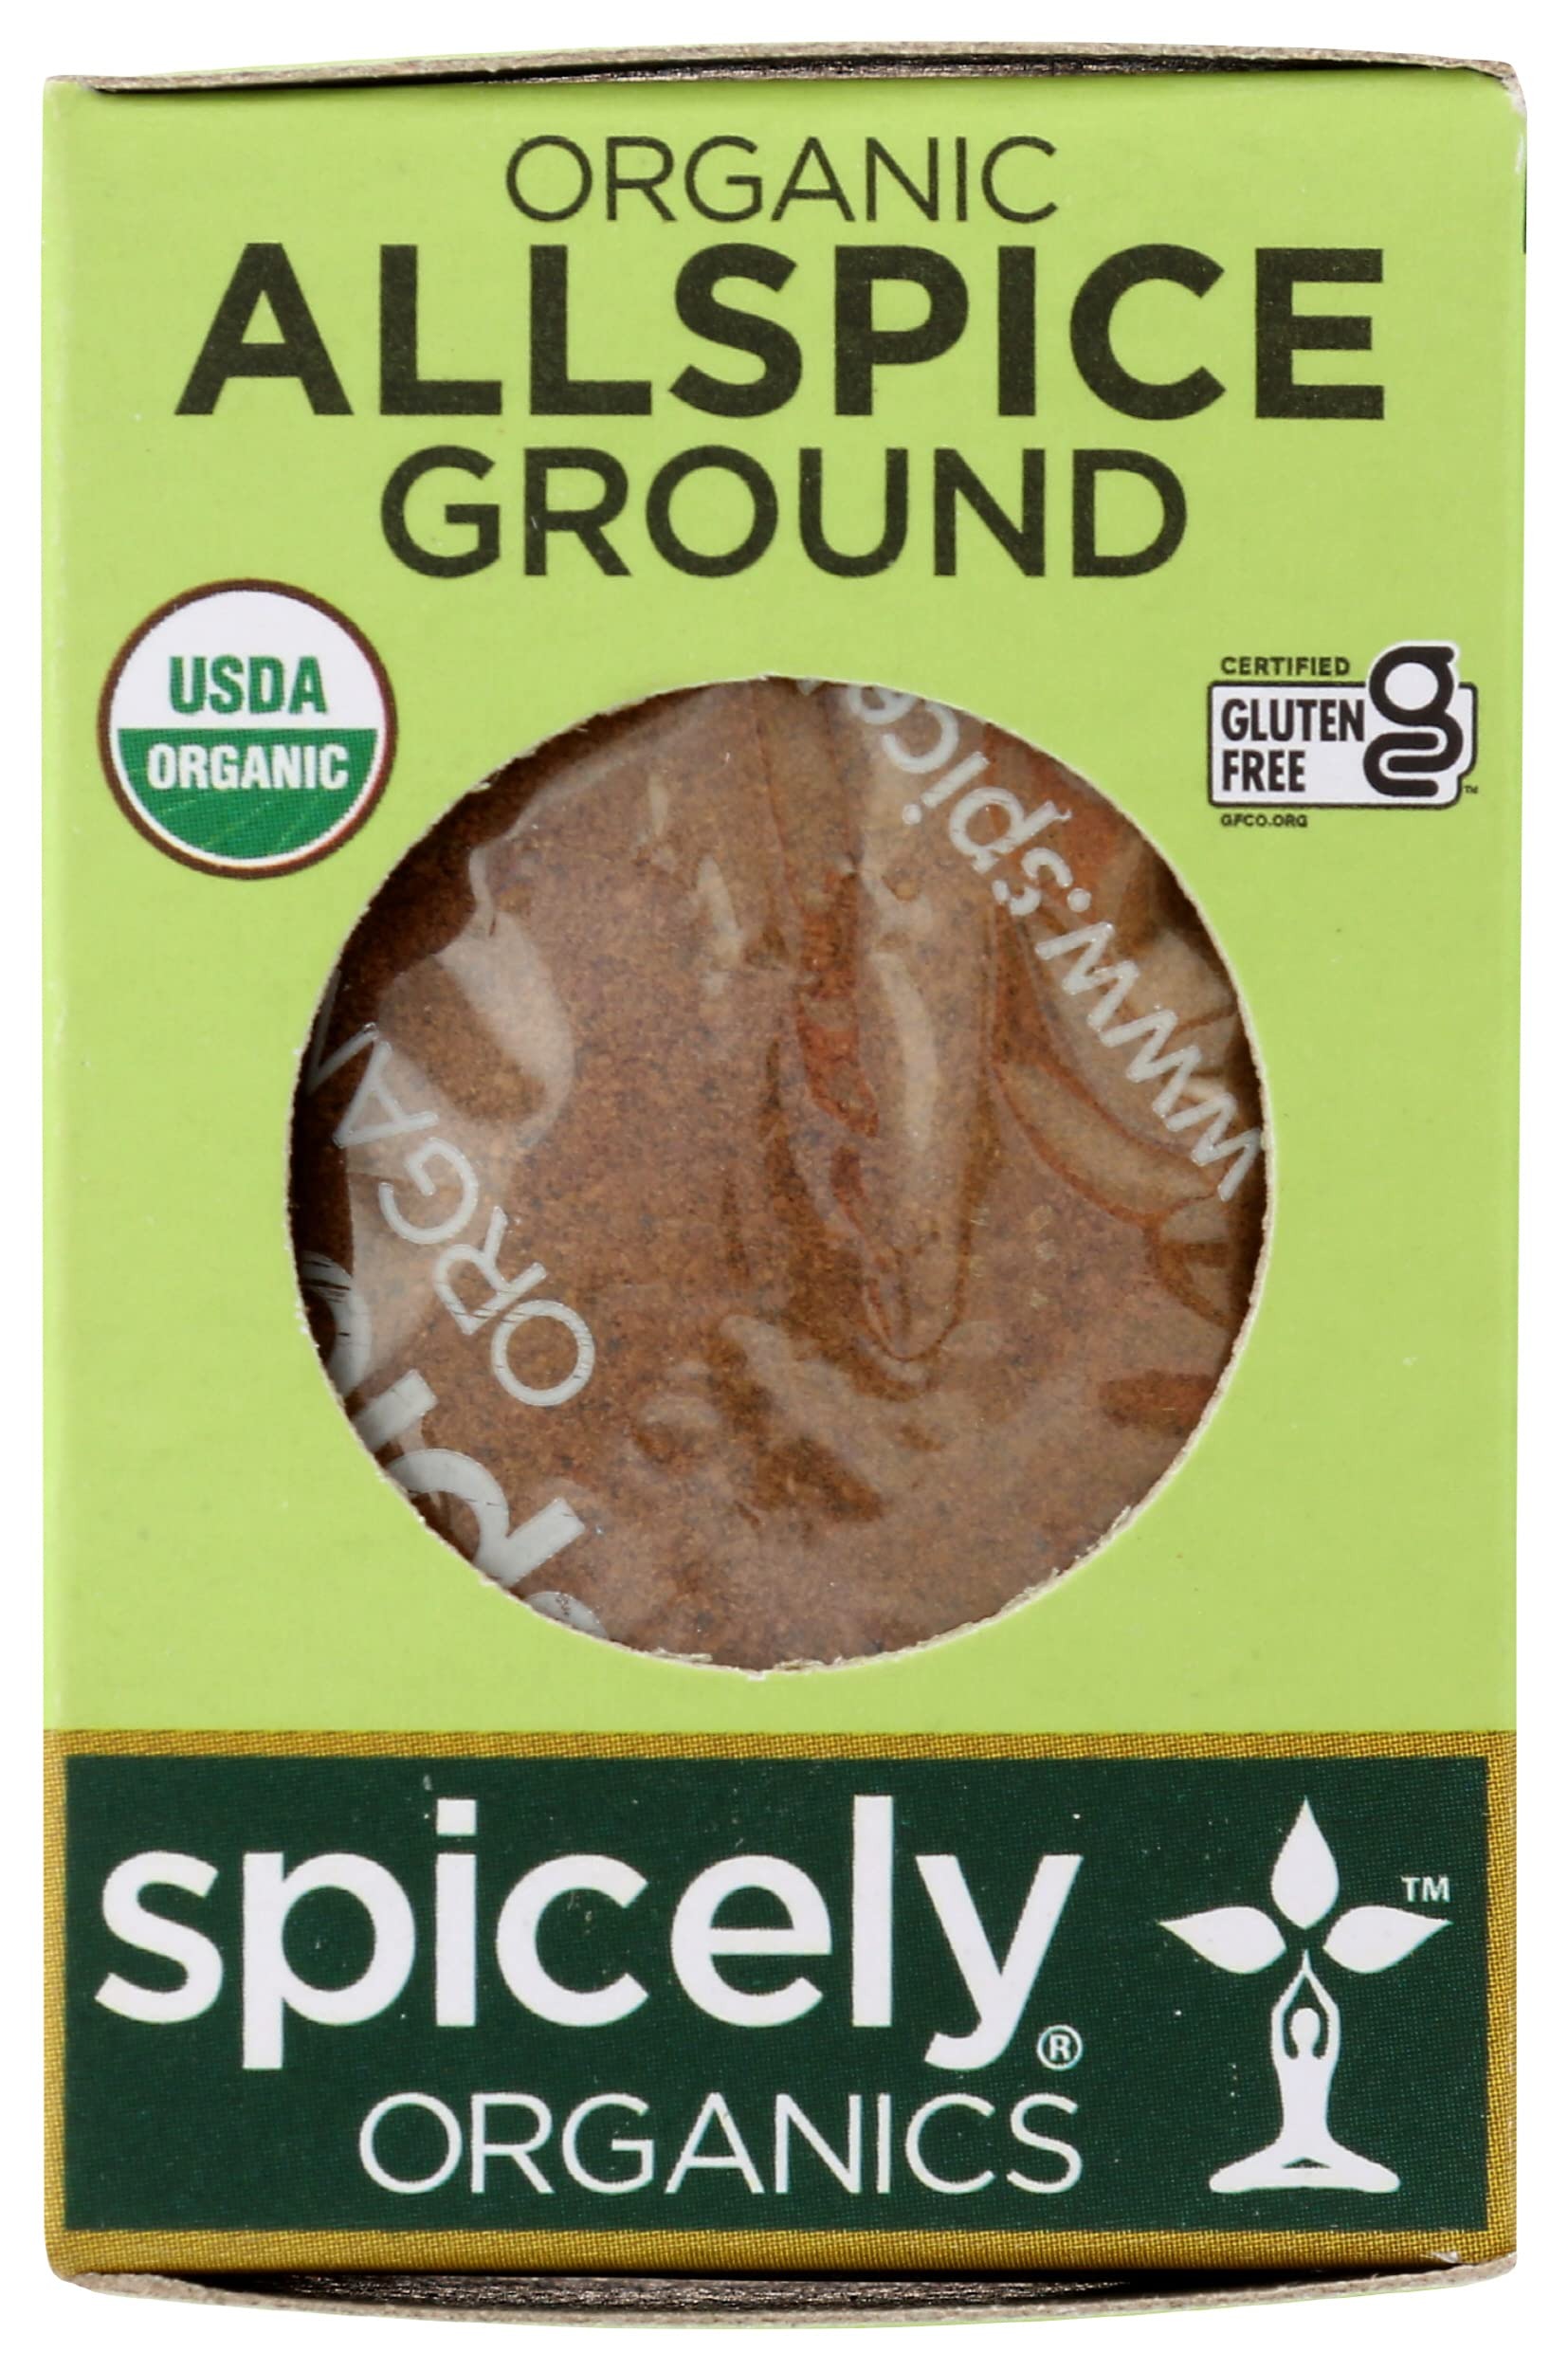
Item Name: Spicely Organics Allspice Ground Spice In Ecobox, Gluten Free, Vegan, 0.45 Ounces (Pack Of 6)
Bullet Point: Spicely Organics Allspice Ground Spice In Ecobox, Gluten Free, Vegan, 0.45 Ounces (Pack Of 6)
Value: 2.7
Unit: Ounce

Price: 23.64